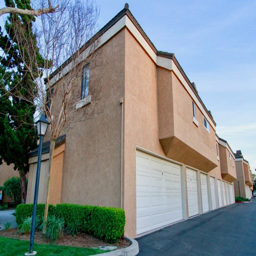
rows of apartment buildings in the community .